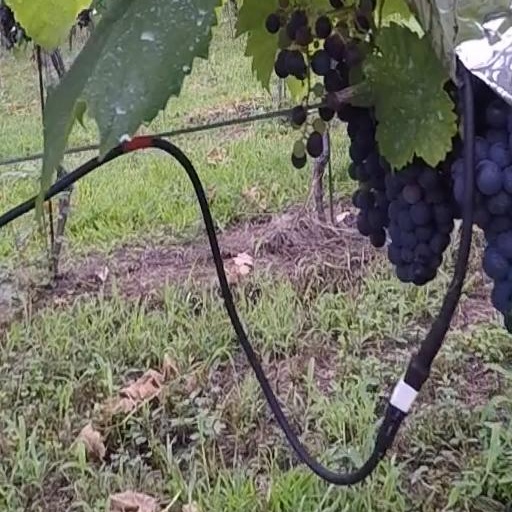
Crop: grape